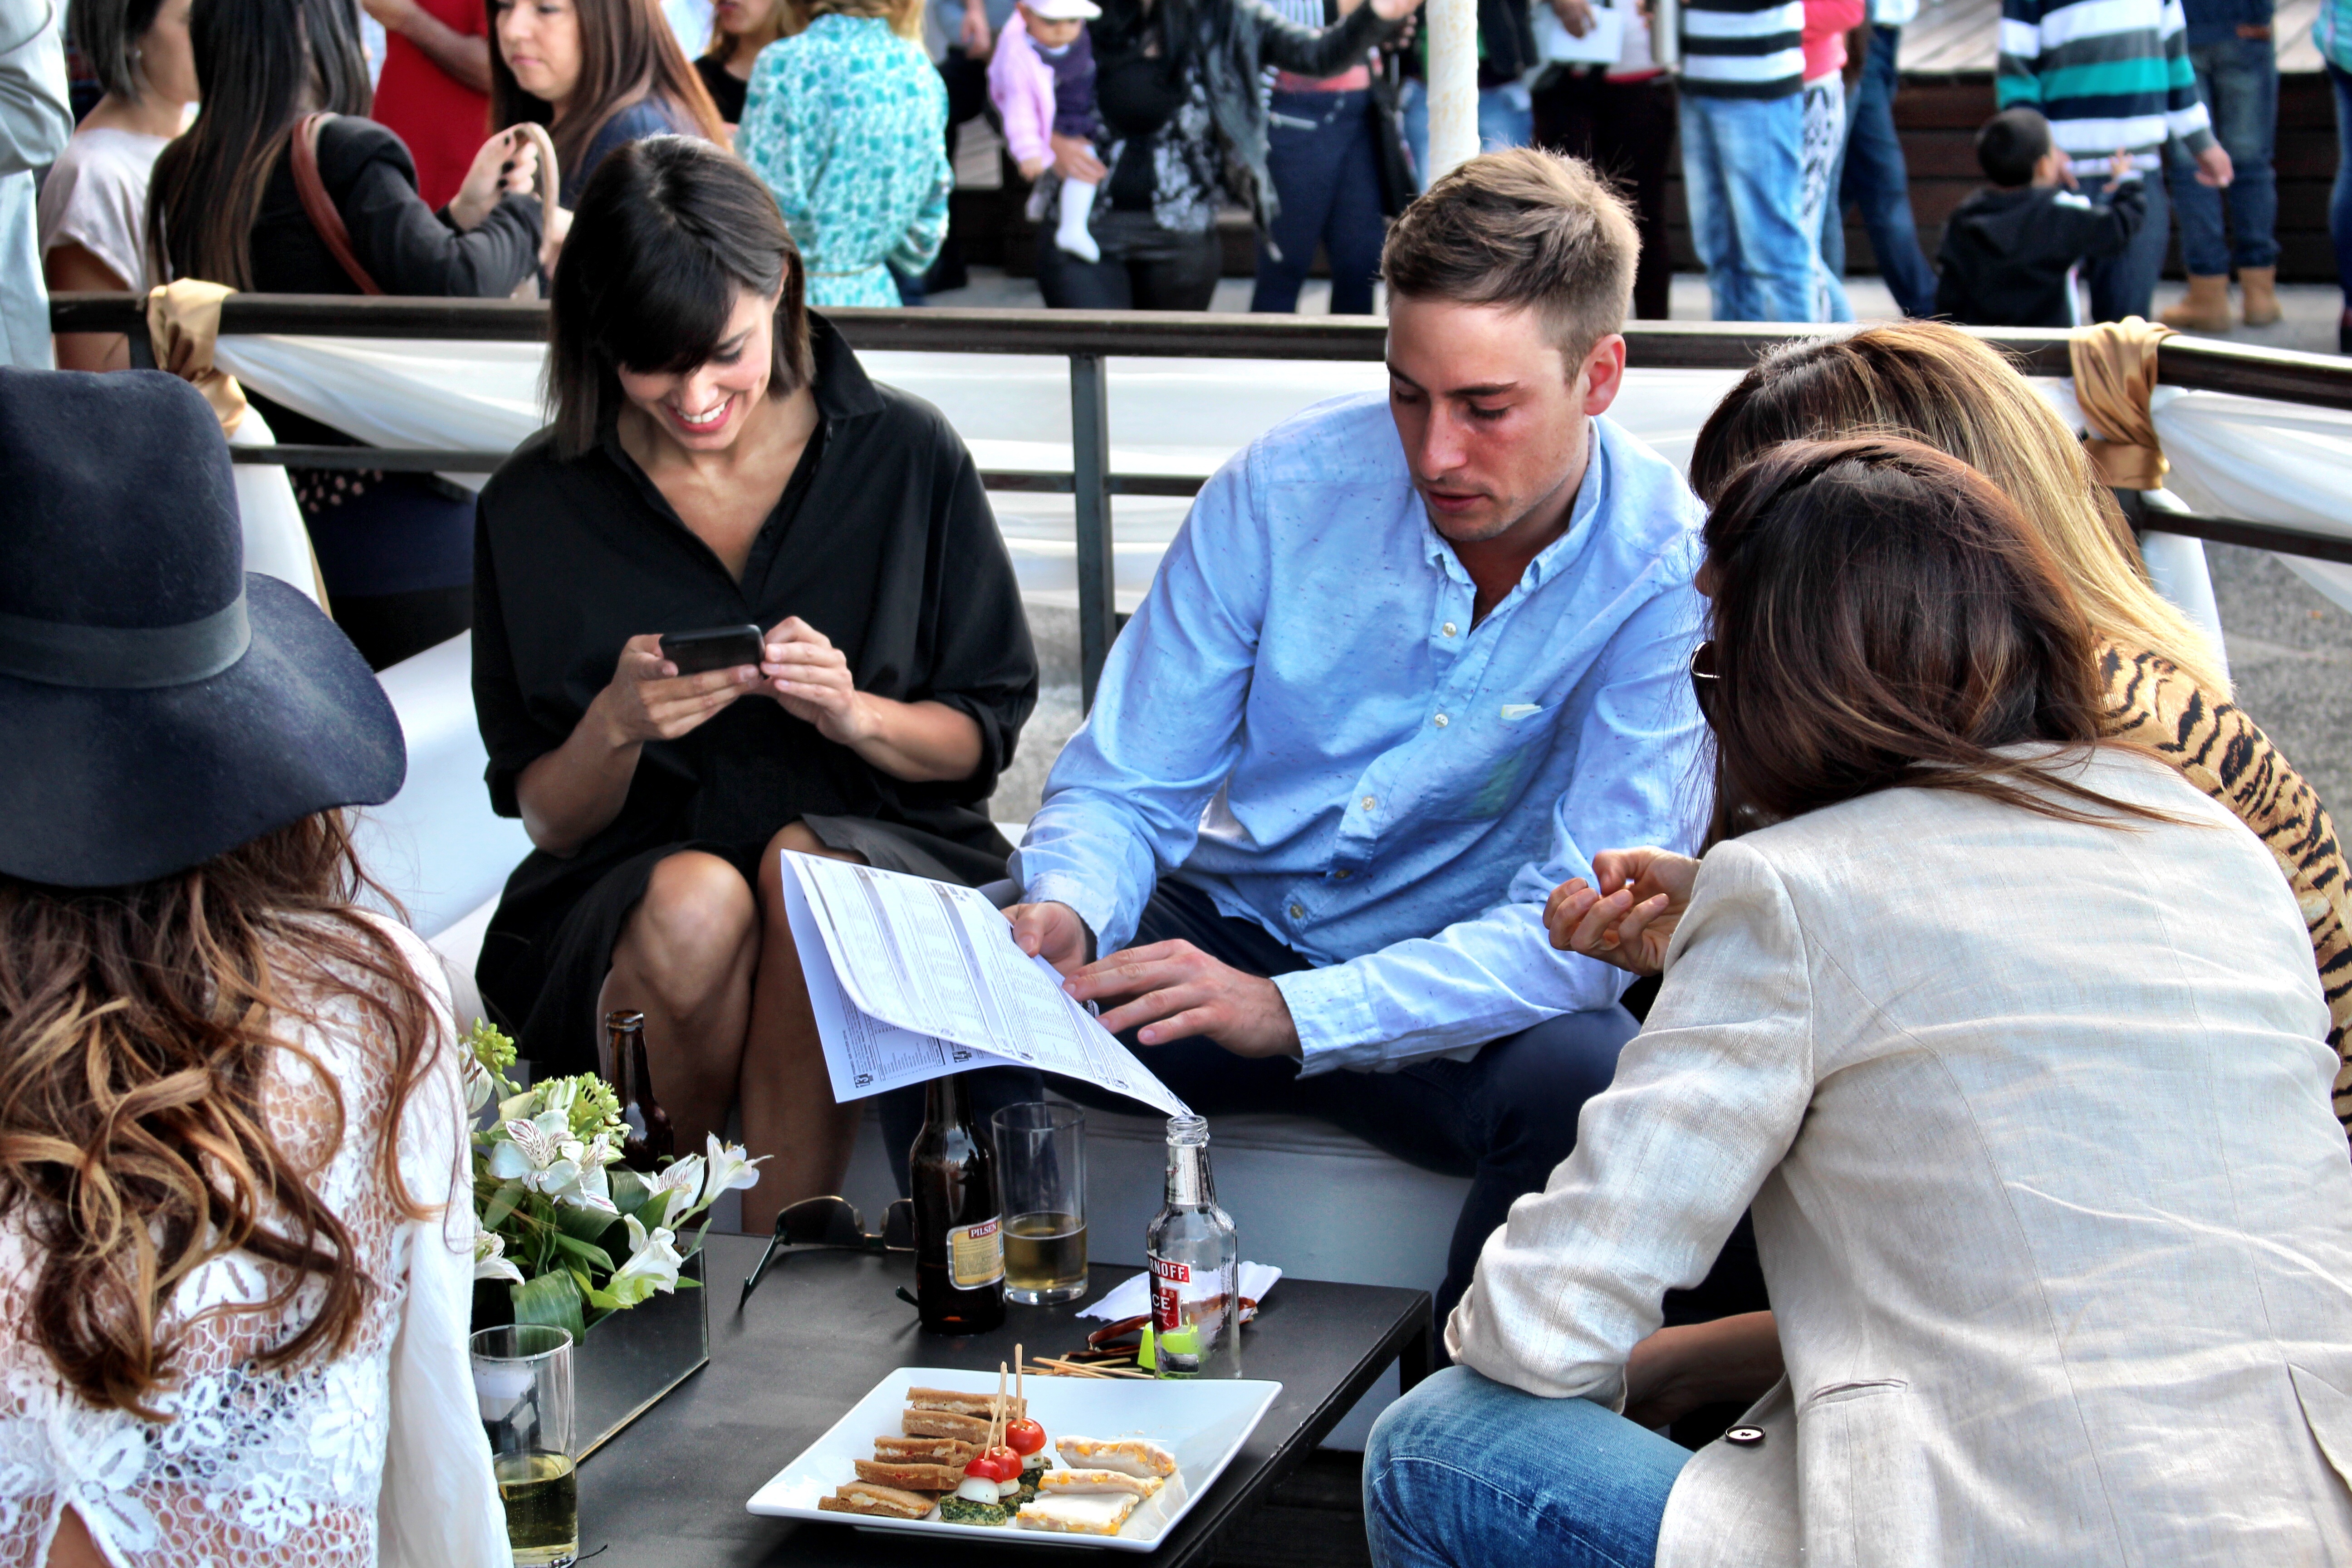
people, meal, lunch, horses, jockey, horse racing, thoroughbreds, racehorse, sense